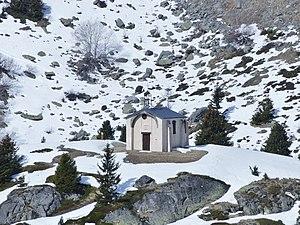
Chapelle de Notre-Dame des Anges, située sur les hauteurs d’Orelle et ici vue depuis depuis la télécabine 3 Vallées Express menant aux pistes de ski d’Orelle et de Val Thorens, en Savoie.
Orelle est une commune française située en vallée de Maurienne dans le département de la Savoie, en région Auvergne-Rhône-Alpes.